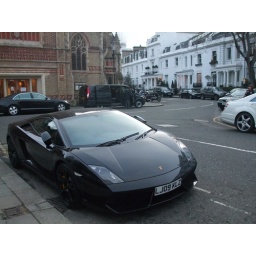
A black LP560-4 parked down the road from Harrods in Knightsbridge, London.